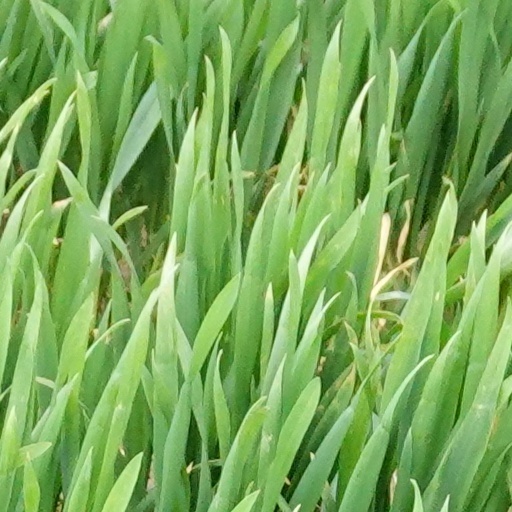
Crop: wheat